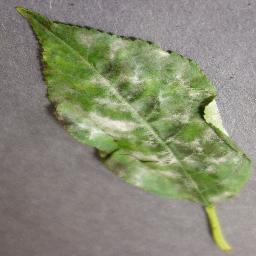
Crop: cherry
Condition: (including_sour)_powdery_mildew